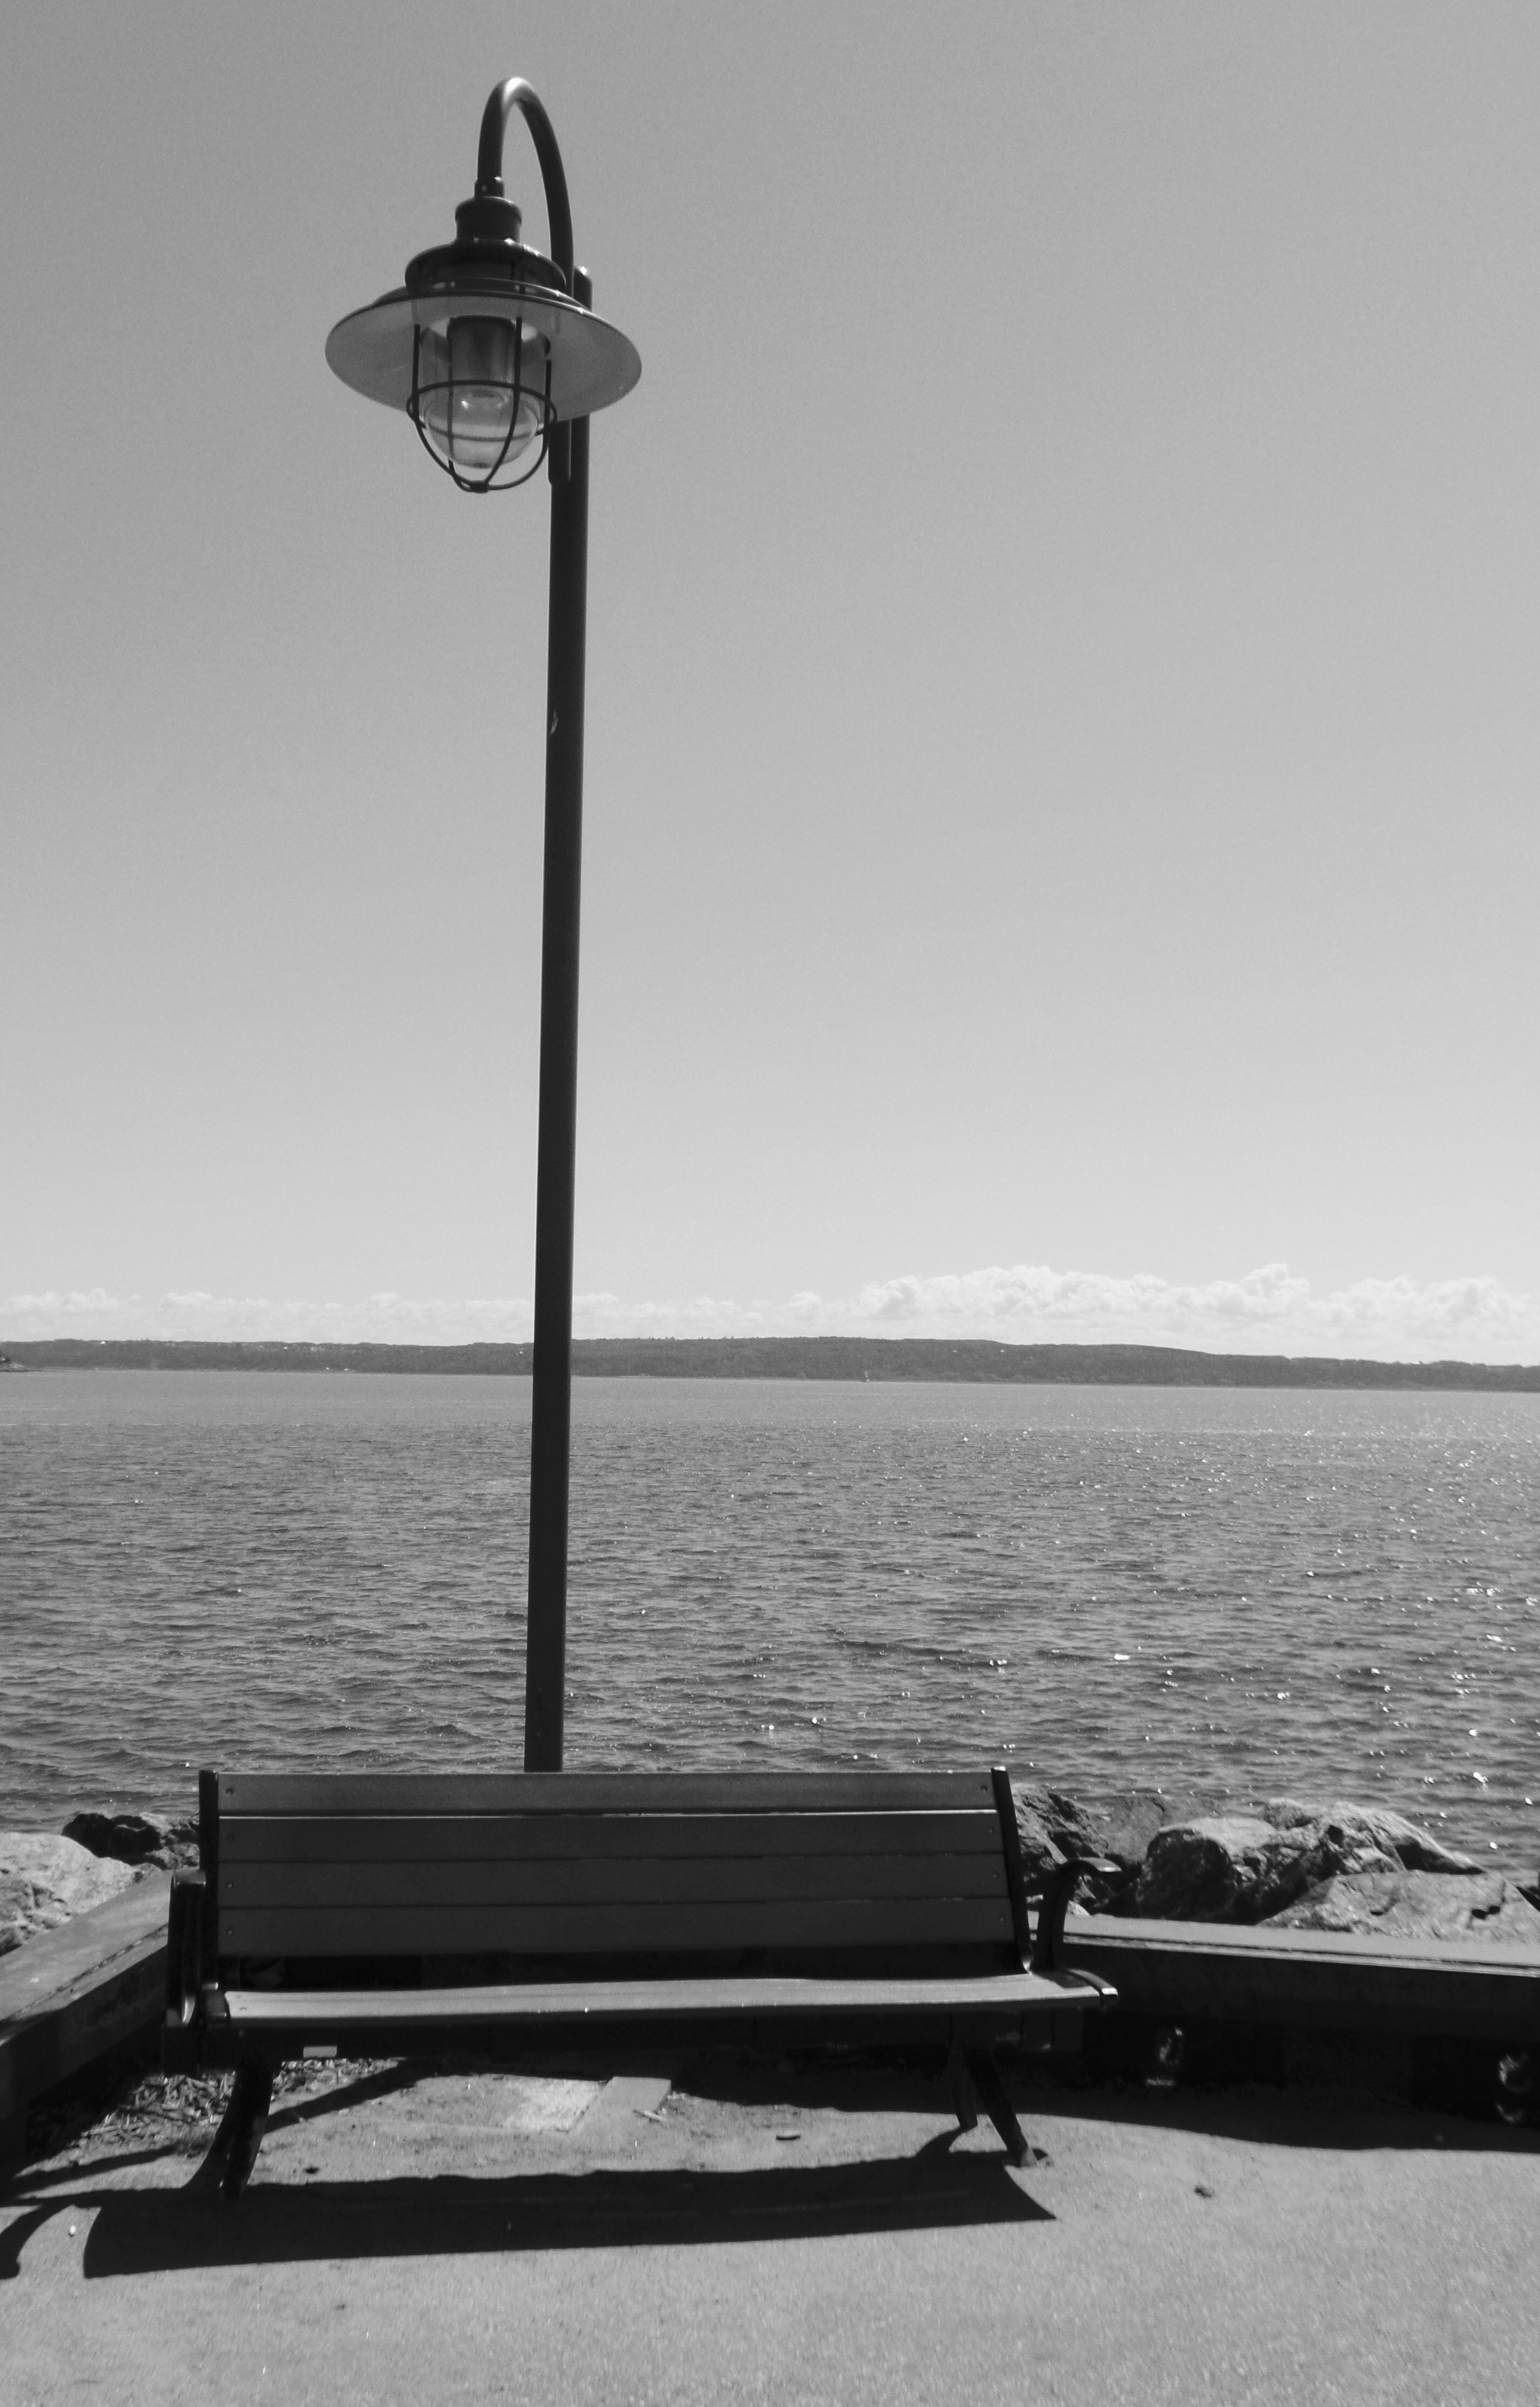
sea, coast, ocean, black and white, white, wind, river, vehicle, calm, street light, black, monochrome, lighting, relaxation, shape, monochrome photography